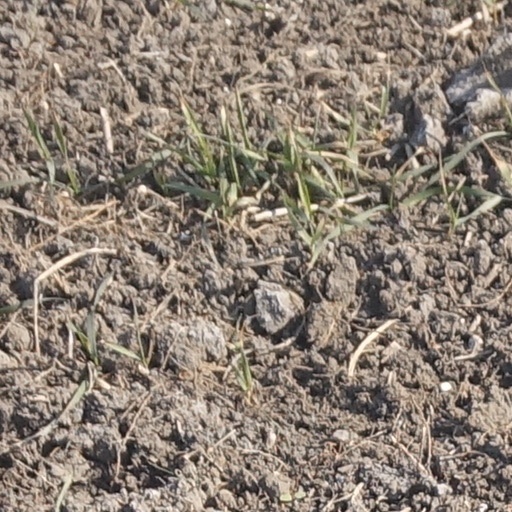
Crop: wheat